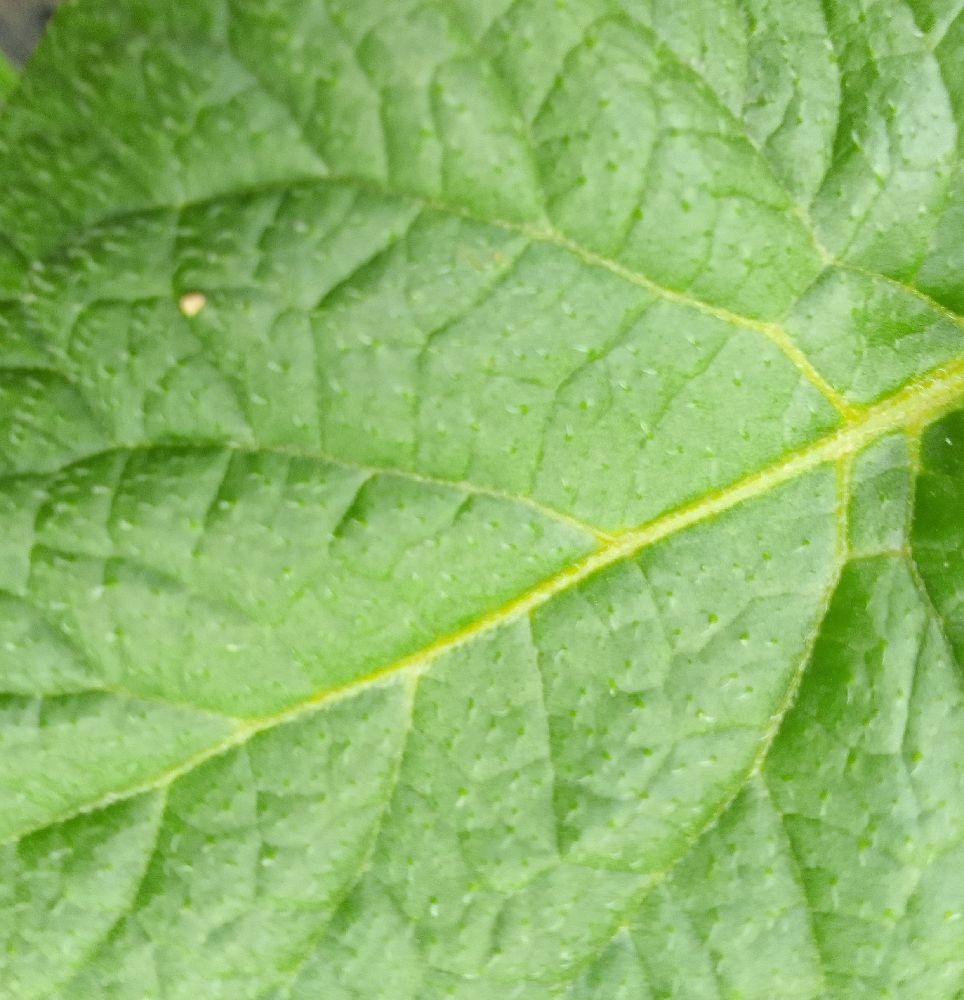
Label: Healthy